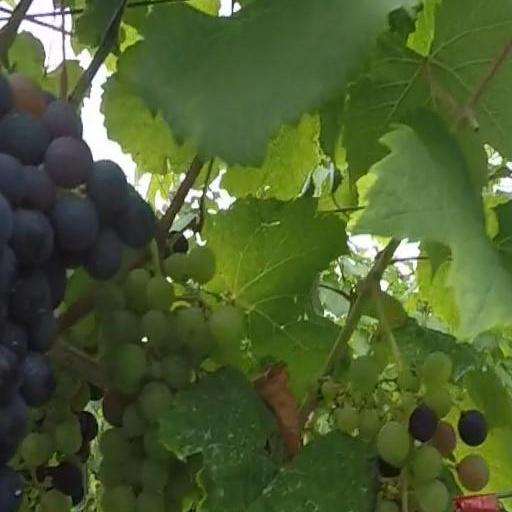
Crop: grape